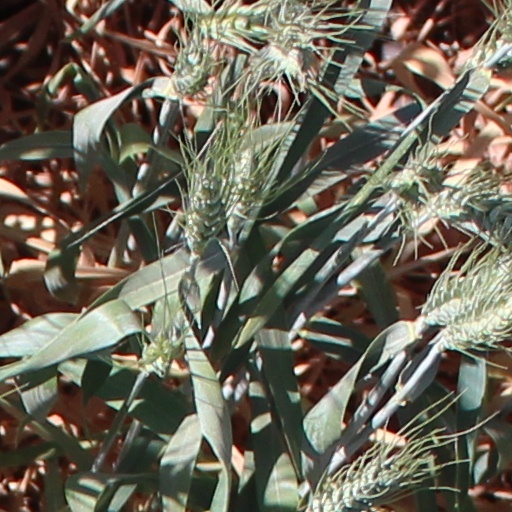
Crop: wheat